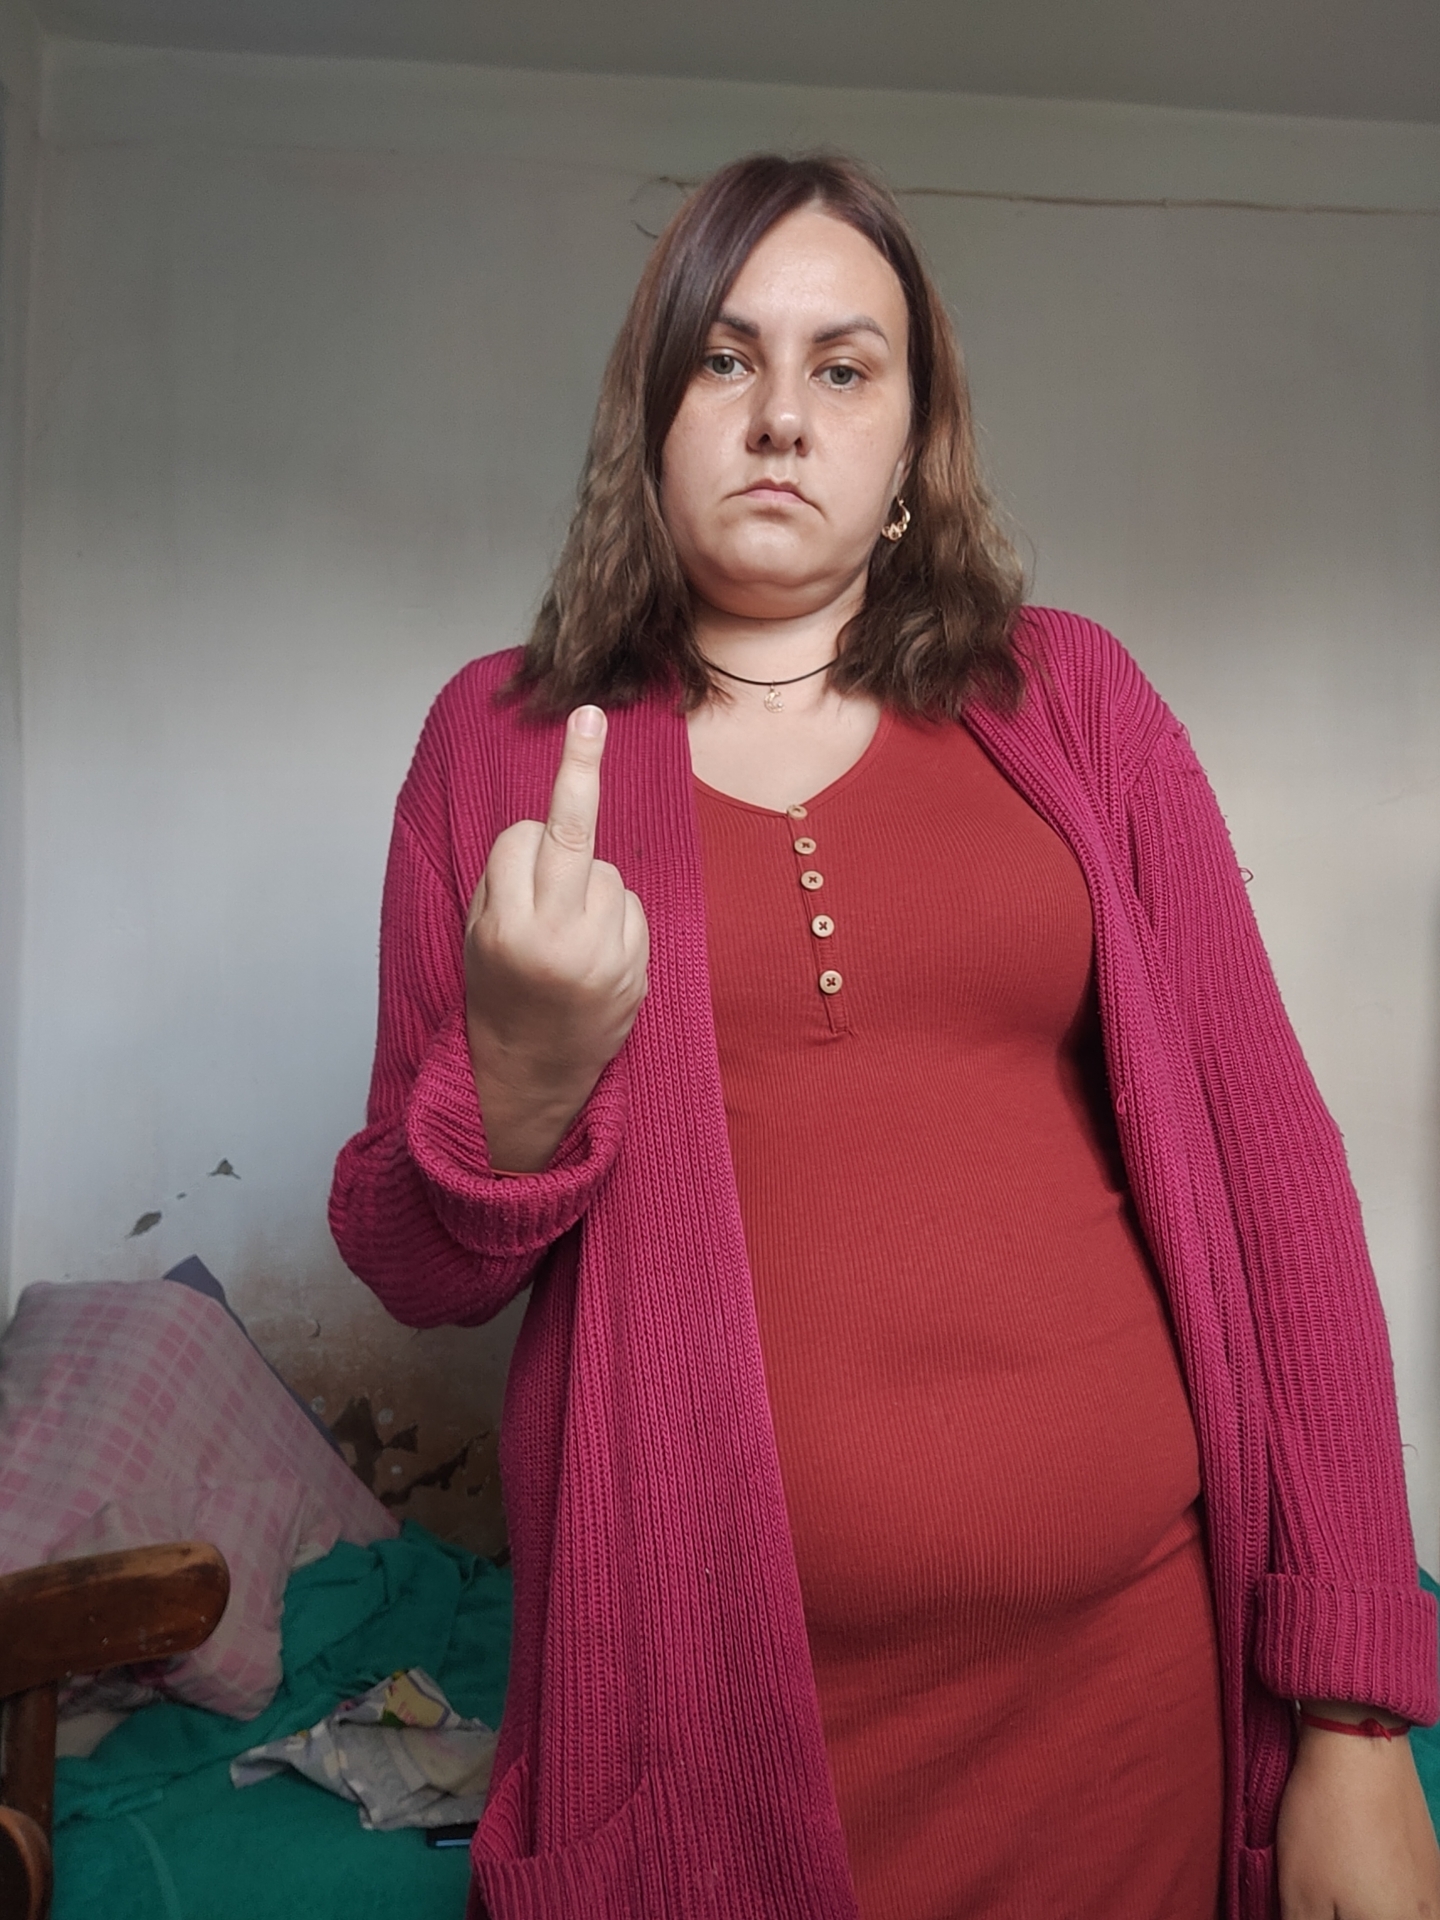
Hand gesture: middle_finger